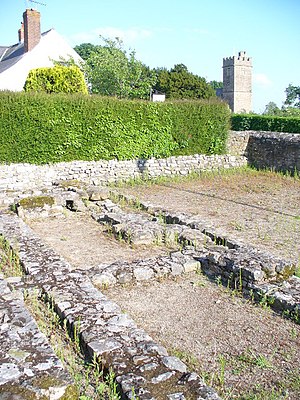
Caerwent
Resterne af romerske bygninger.
Caerwent er en landsby i Monmouthshire, Wales. Den blev grundlagt af romerne i 75 under navnet Venta Silurum, som en markedsby for de besejrede silurene. Grevskabet Gwent havde sit navn fra landsbyen.